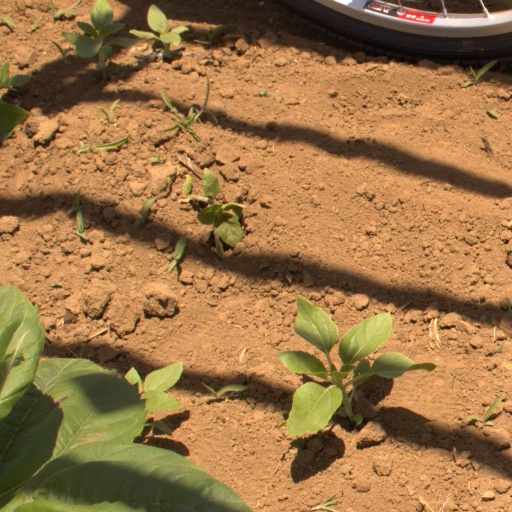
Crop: Jerusalem artichoke